Hilltop Ski Area

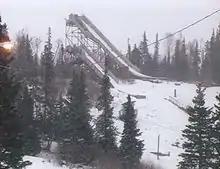
Karl Eid Ski Jump Complex

Hilltop offers a ski school with group and private lessons in skiing and snowboarding for all people of all ages and ability levels, the after-school Hot Dogger Program for children aged 16 to 14, and Alpine Alternatives, which offers skiing instruction to people with disabilities. Additionally, the area is home to the Hilltop Alpine Racing Team (HART) which offers race training for ages 6–19. Hilltop's instructors are members of the Professional Ski Instructors of America. Hilltop offers ski and snowboard camps during Anchorage School District in-service days (scheduled teacher/staff training days that students get as days off), the December holiday season, and spring break.